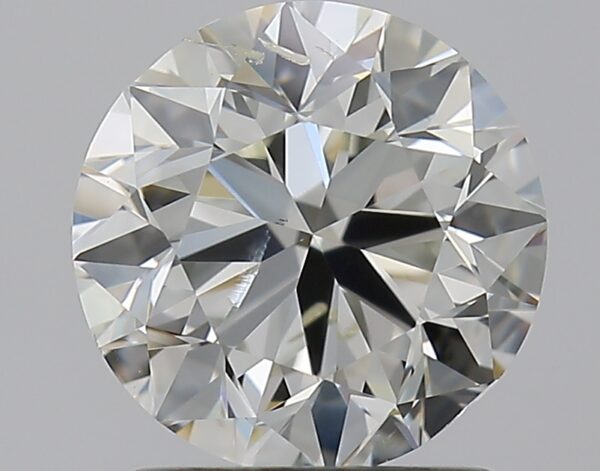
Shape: round
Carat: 1.5
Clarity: SI2
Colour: K
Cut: GD
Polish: EX
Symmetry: GD
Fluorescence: N
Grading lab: GIA
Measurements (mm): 6.94 x 7.08 x 4.61